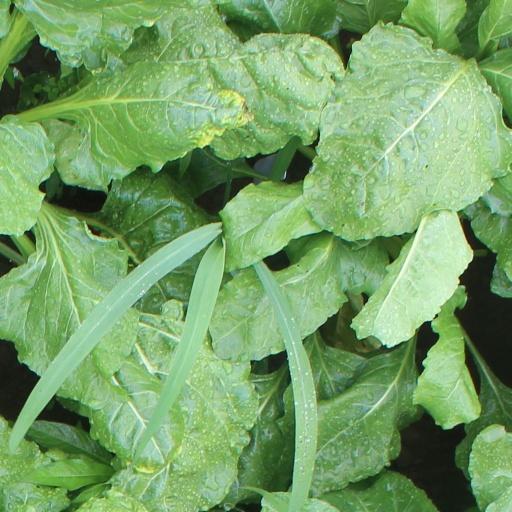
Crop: sugar beet